Château of Vauvenargues

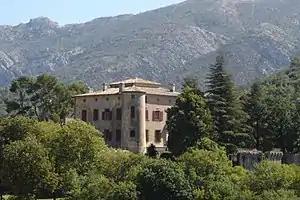
The Château of Vauvenargues beneath the Montagne Sainte-Victoire.

In the nineteenth century room of Cardinal d'Isoard, Picasso installed a medallion cabinet, left to him by his friend Matisse, who used it for storing prints and drawings. In his studio, as well as all the artist's painting materials, are a set of large wooden skittles, a gift from Marc Chagall, as well as two chairs that Picasso painted almost as soon as he arrived in the colours of yellow and red for his native Spain and green for the surrounding forests of Vauvernagues and Mont Sainte-Victoire. Facing west with three spacious windows, his studio is the largest, grandest and best lit room in the chateau; like the library downstairs, it still has its original highly ornate seventeenth century sculpted plasterwork and mouldings, but all rendered in bright white. Picasso also brought in two industrial lamps to guarantee the quality of light. Commentators have said that Picasso tried to recreate at Vauvenargues the same conditions as in Spain: the intense light, the brilliant primary colours, the austerity and the rugged setting.